History of botany

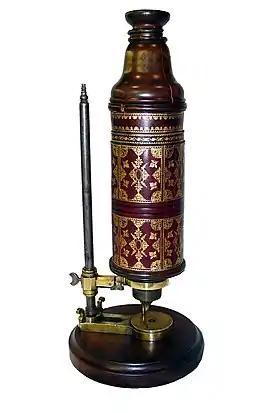

By the middle of the 18th century, the botanical booty resulting from the era of exploration was accumulating in gardens and herbaria – and it needed to be systematically catalogued. This was the task of the taxonomists, the plant classifiers.